Canadian fashion

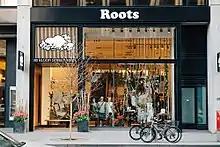
Roots store on Bloor St., Toronto

This period was an important time in the development of Canada's department store landscape. With the imminent closing of the North American fur trade, the Hudson's Bay Company underwent a "modernization program" which involved entering the commercial retail space. Although the company had operated urban storefronts since the late 19th century, and had established department stores in western Canadian cities such as Vancouver, Victoria, Winnipeg, Saskatoon, Calgary, and Edmonton since the early 20th century, it was not until the company acquired Morgan's in 1960 that it entered the larger markets in central Canada. This would begin a monopolising trend within Canada's developing retail landscape, as the company would go on to acquire Freimans in 1972, Simpson's in 1978, and Woodward's in 1993.